Eye liner

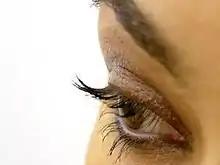
An eye with brown eye liner under the bottom lashes.

In the late twentieth and early twenty-first century, heavy eyeliner use has been associated with Goth fashion and Punk fashion. Eye liner of varying degrees of thickness has also become associated with the emo subculture and various alternative lifestyles. The term 'guyliner' has alternatively been used to describe men wearing eyeliner and was popularized during the emo subculture of the early 2000s thanks to members of bands like Fall Out Boy and Panic! at the Disco.